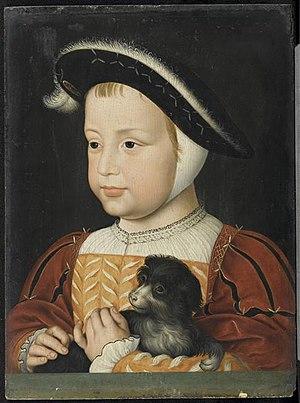
Henri II est roi de France de 1547 à sa mort. Deuxième fils de François Iᵉʳ et de Claude de France, il devient l'héritier du trône à la mort de son frère aîné en 1536. Il reçoit alors les titres de dauphin et de duc de Bretagne.